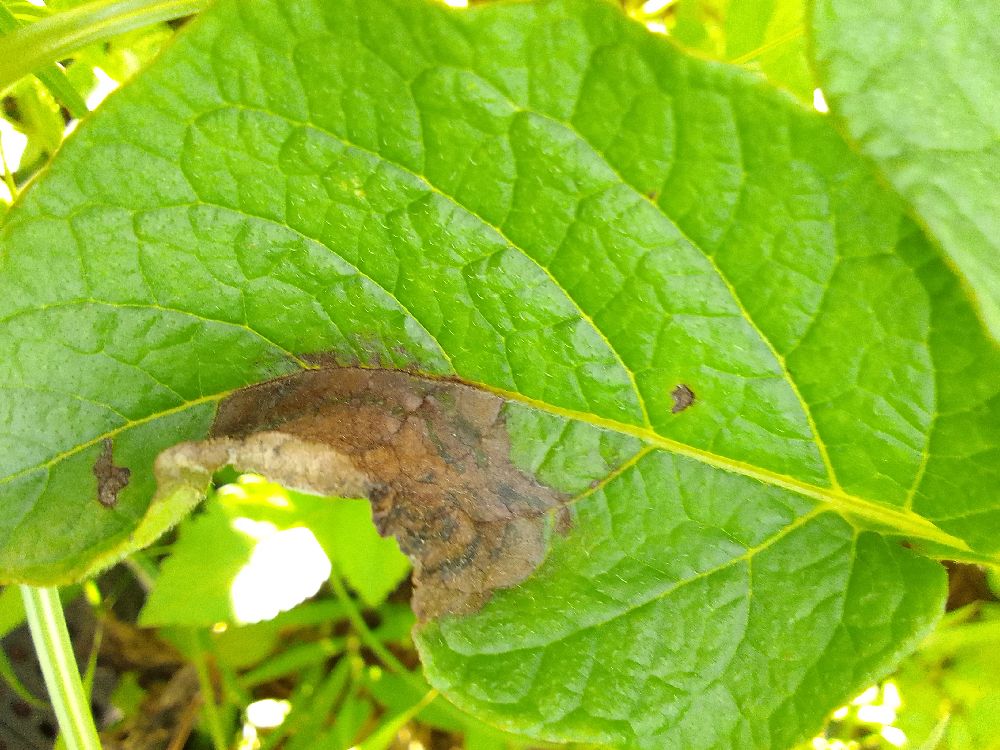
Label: Late blight